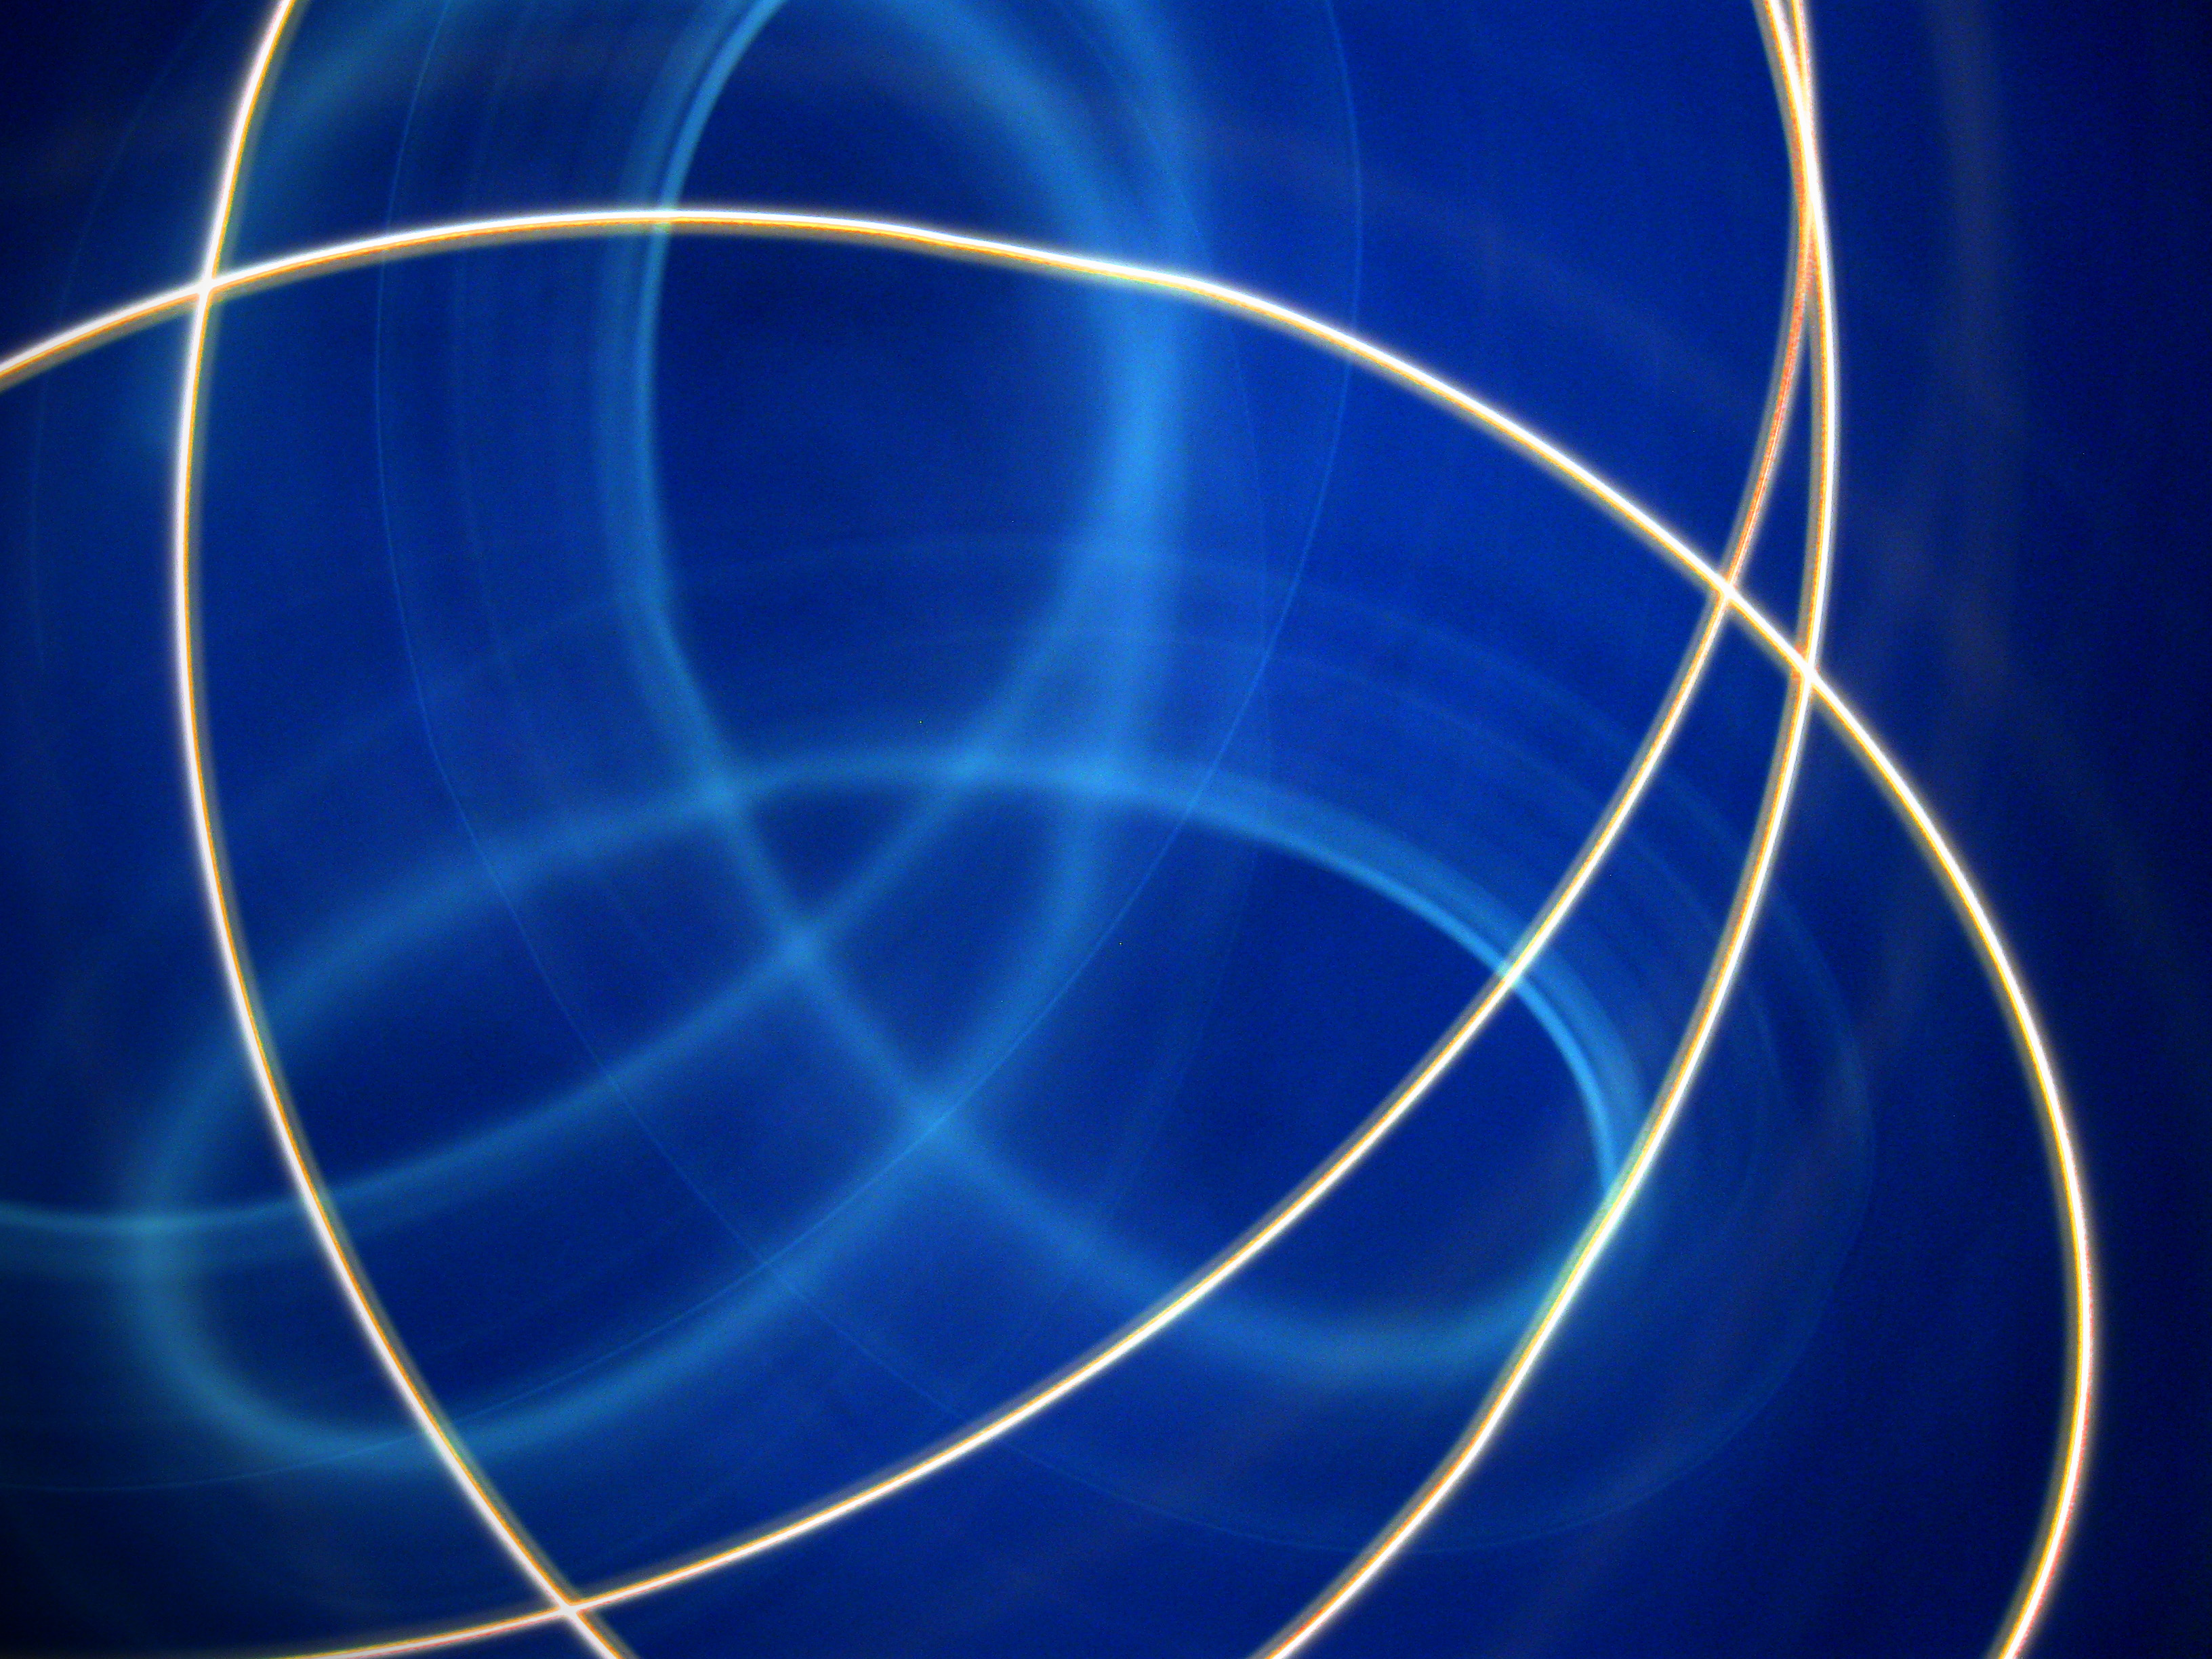
light, wave, atmosphere, line, blue, circle, outer space, lights, bleu, shape, cameratoss, azur, d sar onner, atmosphere of earth